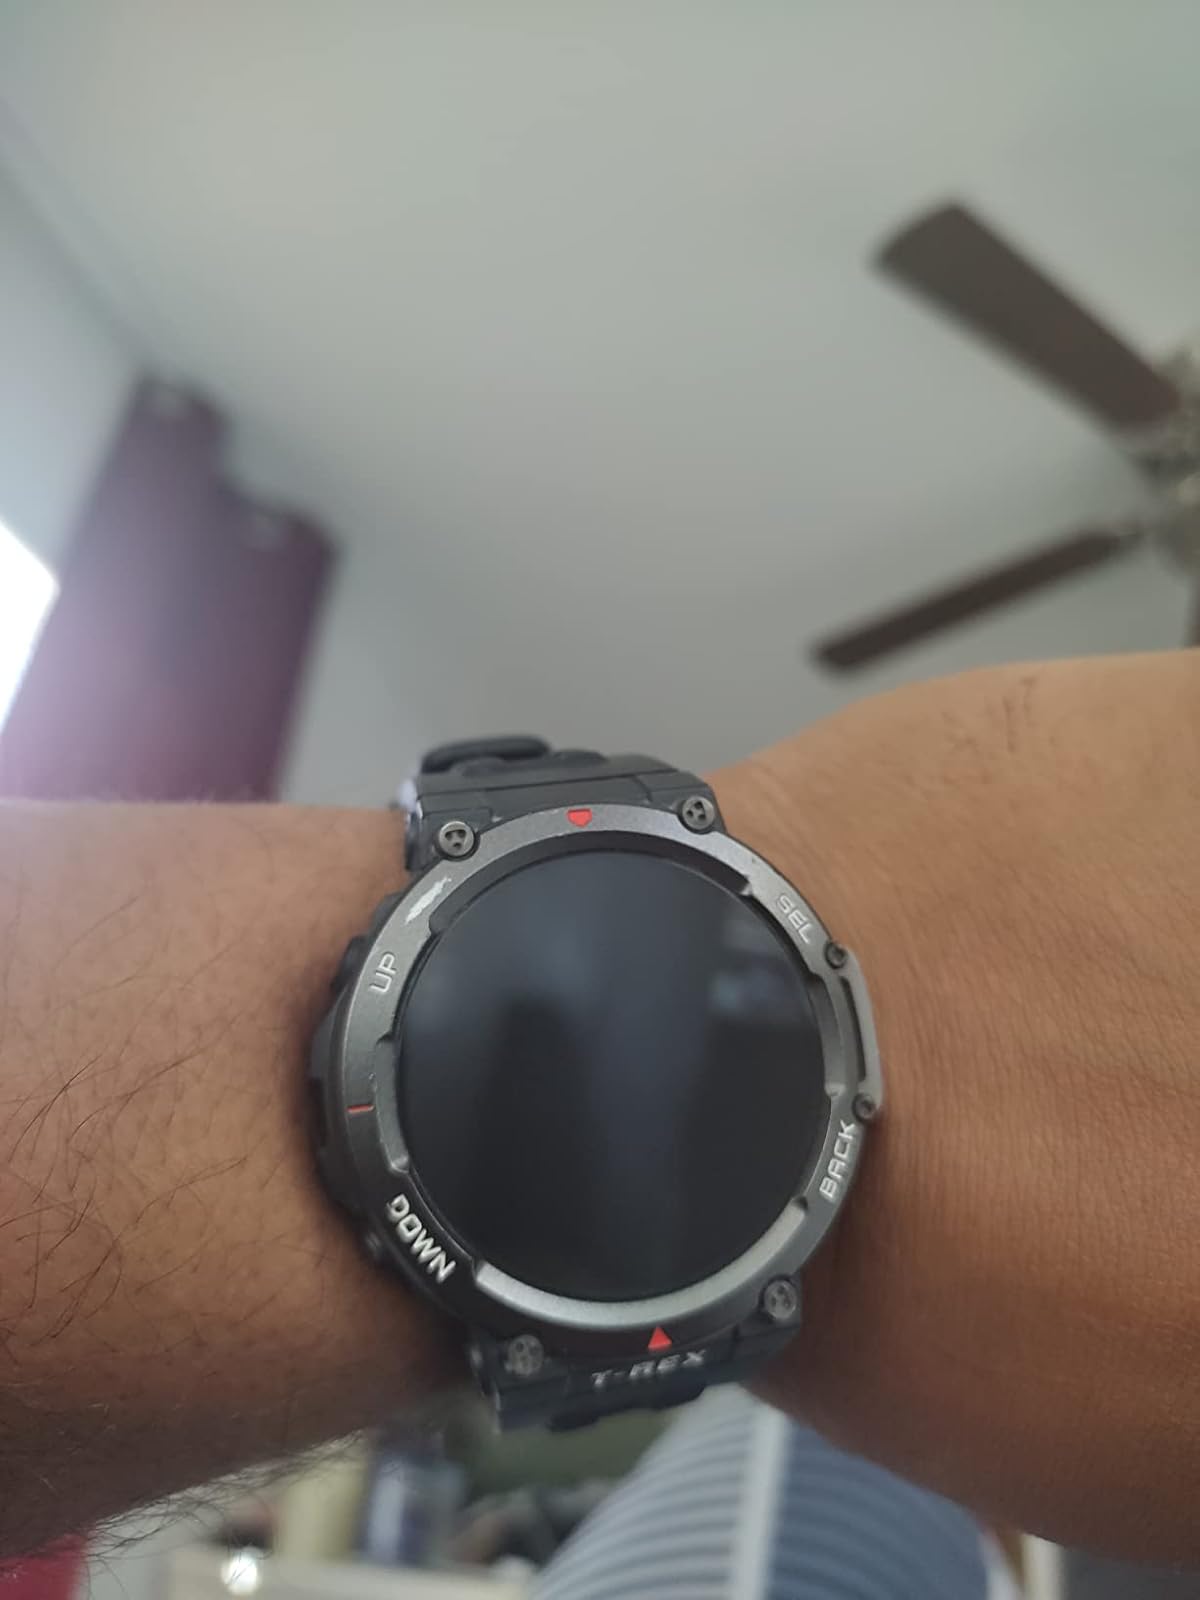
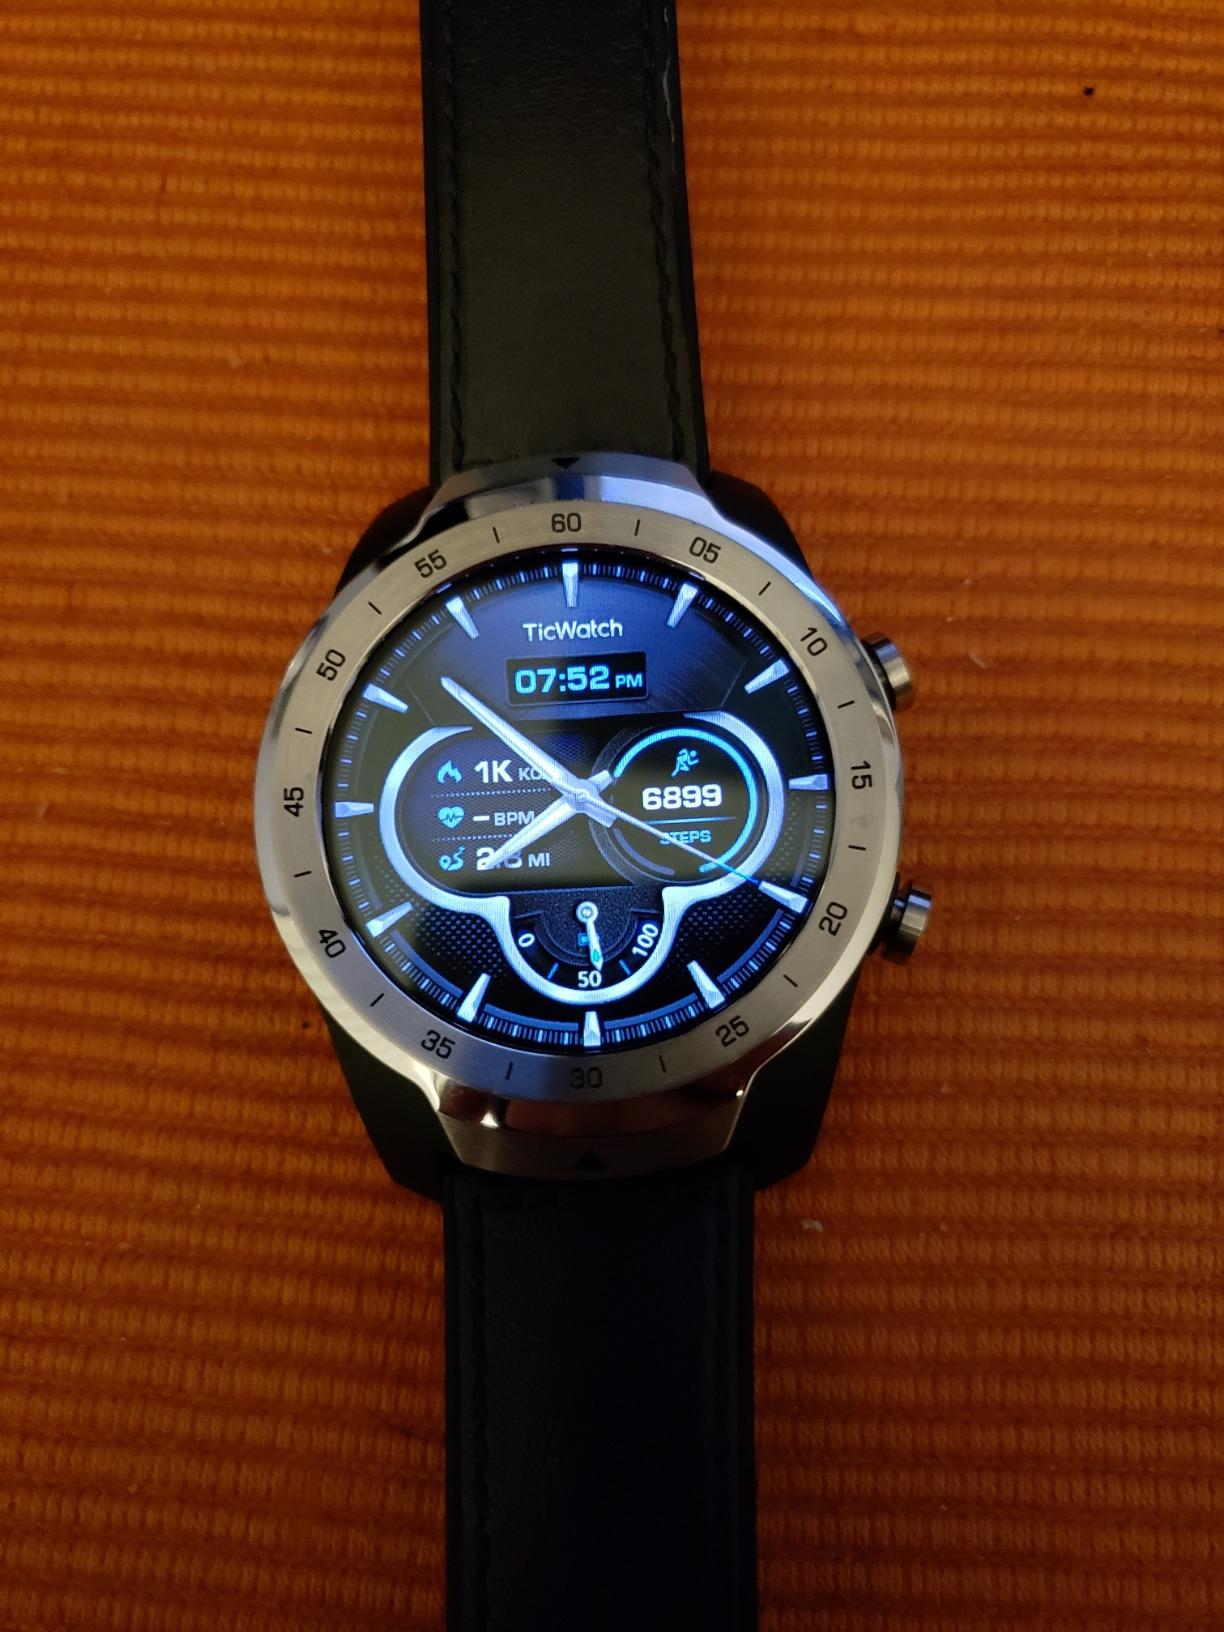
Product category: smartwatch
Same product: no